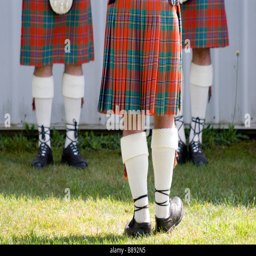
a group of country wear their kilts with white socks